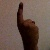
The image shows a hand gesture representing the number 1 in Indian Sign Language.